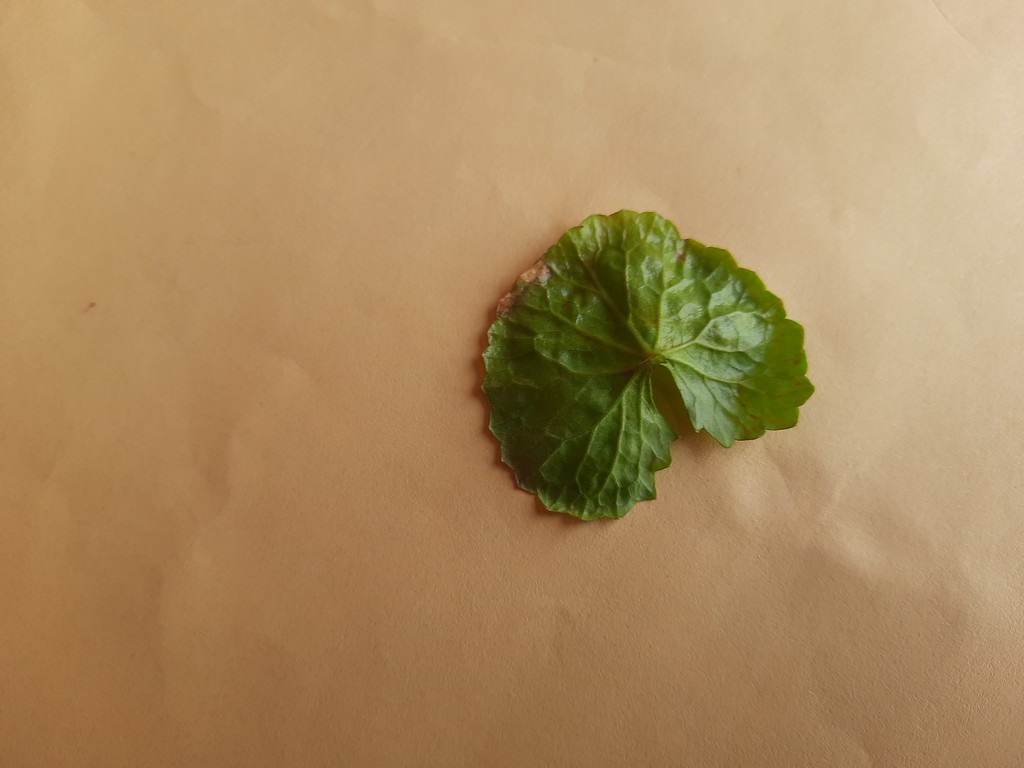
Label: Unhealthy